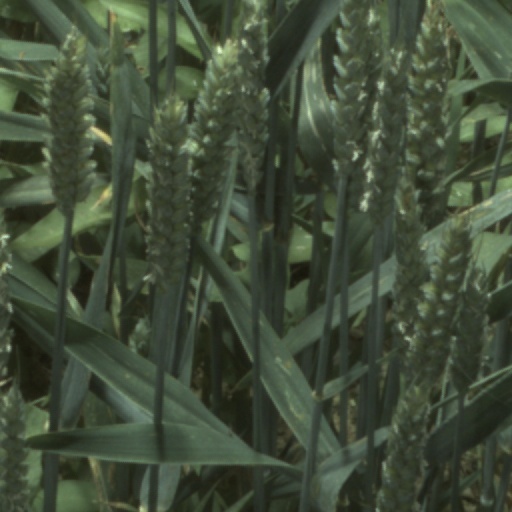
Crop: wheat